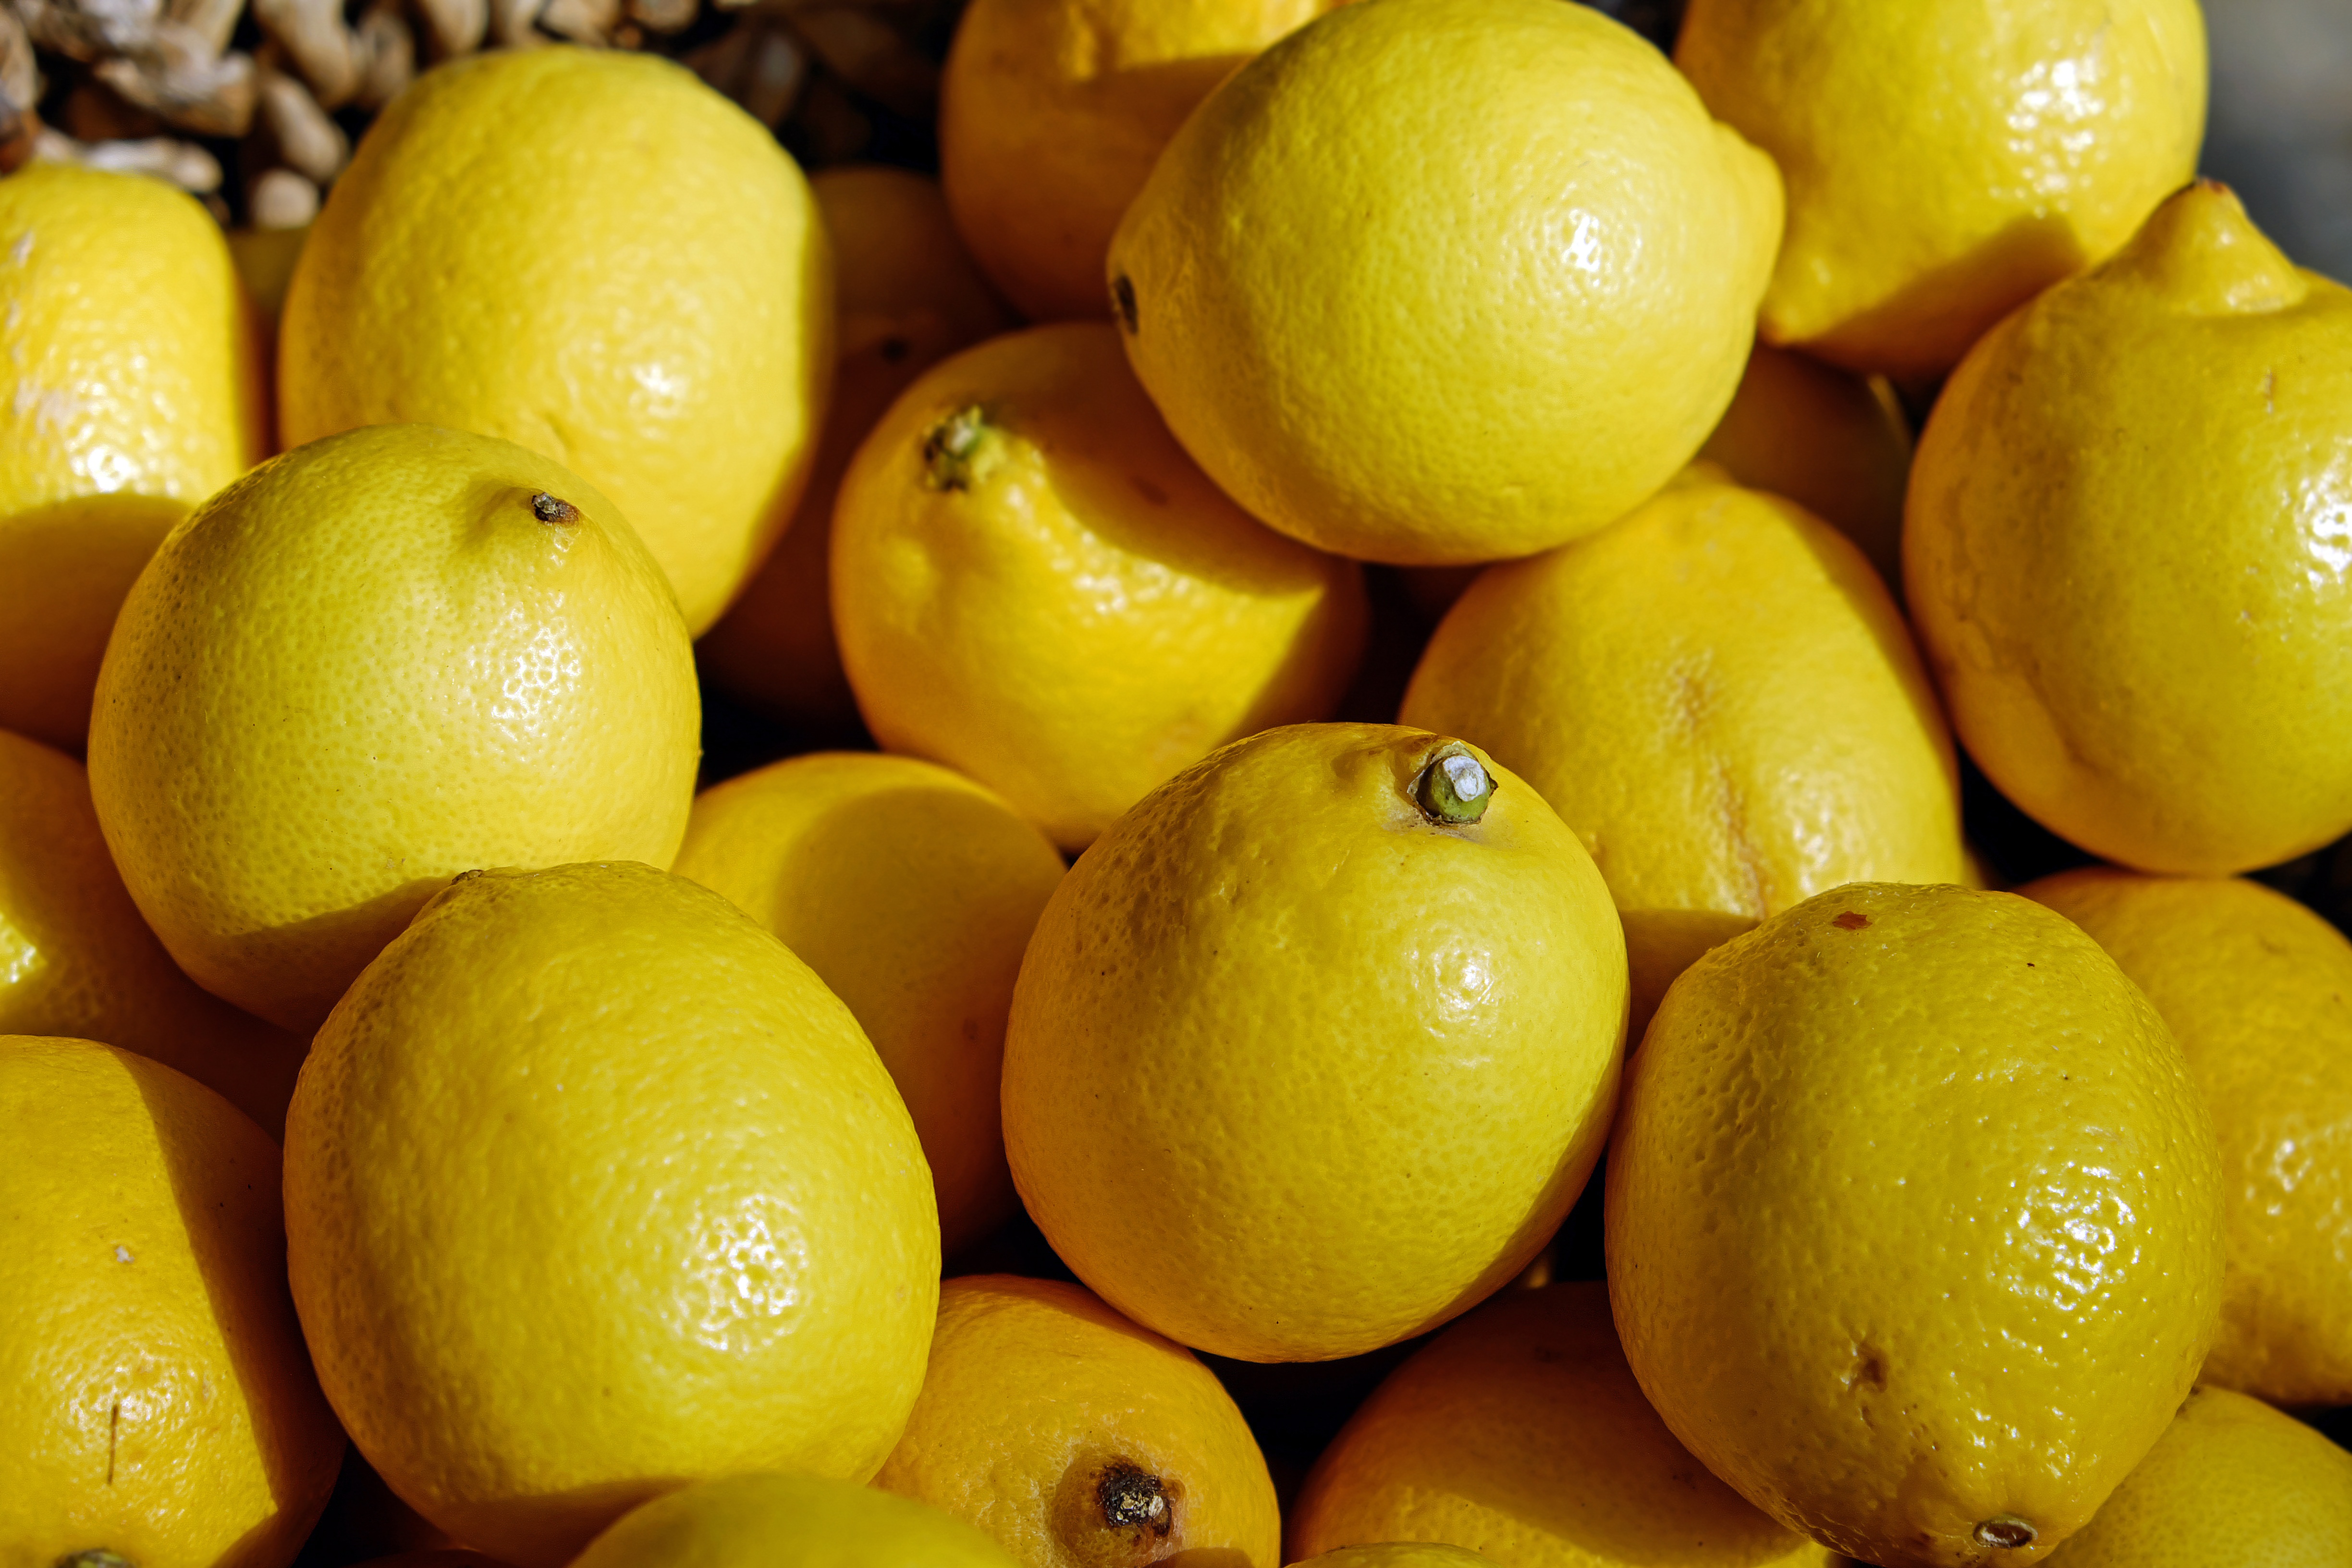
plant, fruit, orange, food, produce, yellow, lemon, nutrition, tangerine, refreshment, tart, vitamins, citron, citrus, lemons, citrus fruits, flowering plant, fruity, bitter orange, mandarin orange, land plant, sweet lemon, meyer lemon, tangelo, yuzu, lemon lime, persian lime, valencia orange